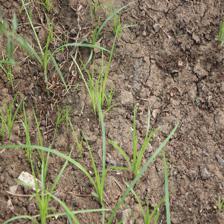
Label: Grass